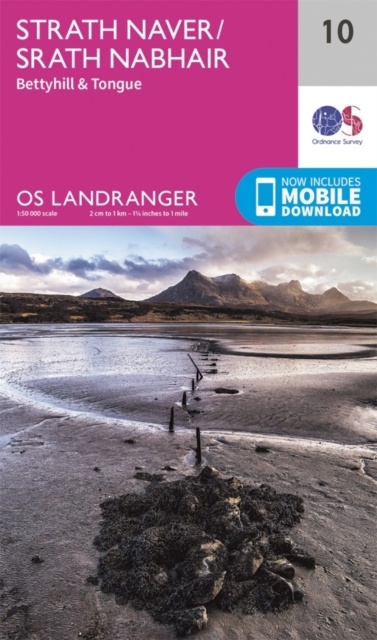
Strathnaver, Bettyhill & Tongue
Author: Ordnance Survey, Binding: Map, Imprint: Ordnance Survey, Series: OS Landranger Map, Publisher: ORDNANCE SURVEY , Published: 24/02/2016, Pagination: , Classification: Northern Scotland, Highlands & Islands, Country of Publication:
Brand: Bookshop Mold
Category: Sporting Goods > Outdoor Recreation > Camping & Hiking